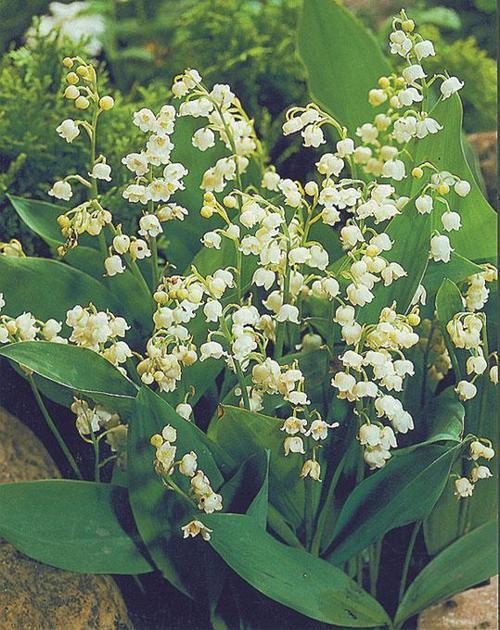
Flower: Lilyvalley